Film Booking Offices of America

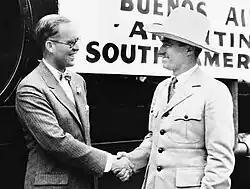
Kennedy and Tom Mix promote the signing of Mix's multipicture contract with FBO. The actor's plans to film in the Argentine Pampas were ultimately scrapped.

Central to the FBO identity were Westerns and the studio's major cowboy star, Fred Thomson. In both 1926 and 1927, he ranked number two among all male performers in the "Exhibitors Herald" poll, right behind Tom Mix. When one of Thomson's "oaters", "The Two-Gun Man" (1926), made it to New York's Warners' Theatre, the growing studio's Times Square showcase, it demonstrated that a Western, even one without Mix, could draw audiences to a first-run house in the most cosmopolitan of markets. Along with trusty Silver King, Thomson brought in millions to FBO, and Kennedy personally made almost half a million dollars from the "super western" loanout to Paramount. But when Kennedy learned early in 1928 that Mix, whose decade-old Fox contract was expiring, might become available, he used his control of Fred Thomson Productions, the supposed tax shelter, to freeze Thomson out of motion pictures entirely. That December, Thomson died—the immediate cause of death was tetanus; his widow, screenwriter Frances Marion, said that he had lost his will to live.